Climate of Australia

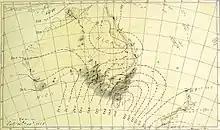
When the Roaring forties contract towards southeastern Australia, they would usually bring rainfall and as well as snow in the southeast, particularly around the Australian Alps.

Australia's tropical/subtropical location and cold waters off the western coast make most of Western Australia a hot desert with aridity a marked feature of a greater part of the continent. These cold waters produce precious little moisture needed on the mainland. A 2005 study by Australian and American researchers investigated the desertification of the interior, and suggested that one explanation was related to human settlers who arrived about 50,000 years ago.